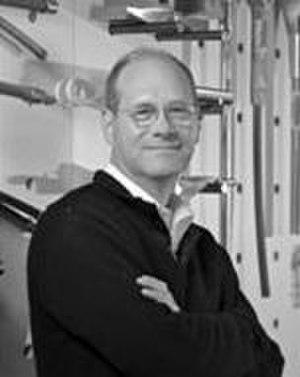
William Frazier Baker, plus connu sous le nom de Bill Baker, est un ingénieur américain né le 9 octobre 1953 à Fulton, Missouri. Il doit sa notoriété principalement à son travail sur la tour Burj Khalifa, plus haute tour du monde. Ce spécialiste en ingénierie des structures est actuellement partenaire dans l'agence d'architectes Skidmore, Owings et Merrill située à Chicago.